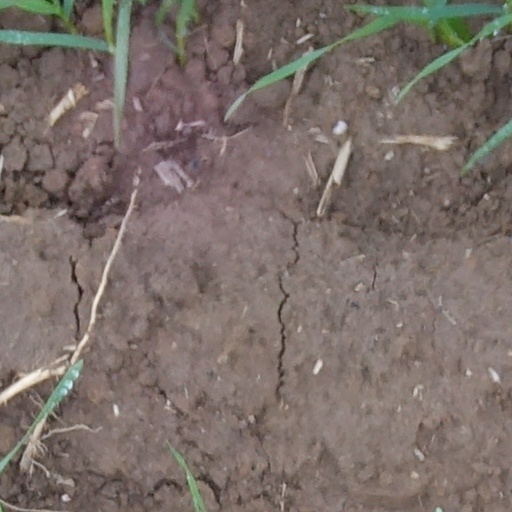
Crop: wheat